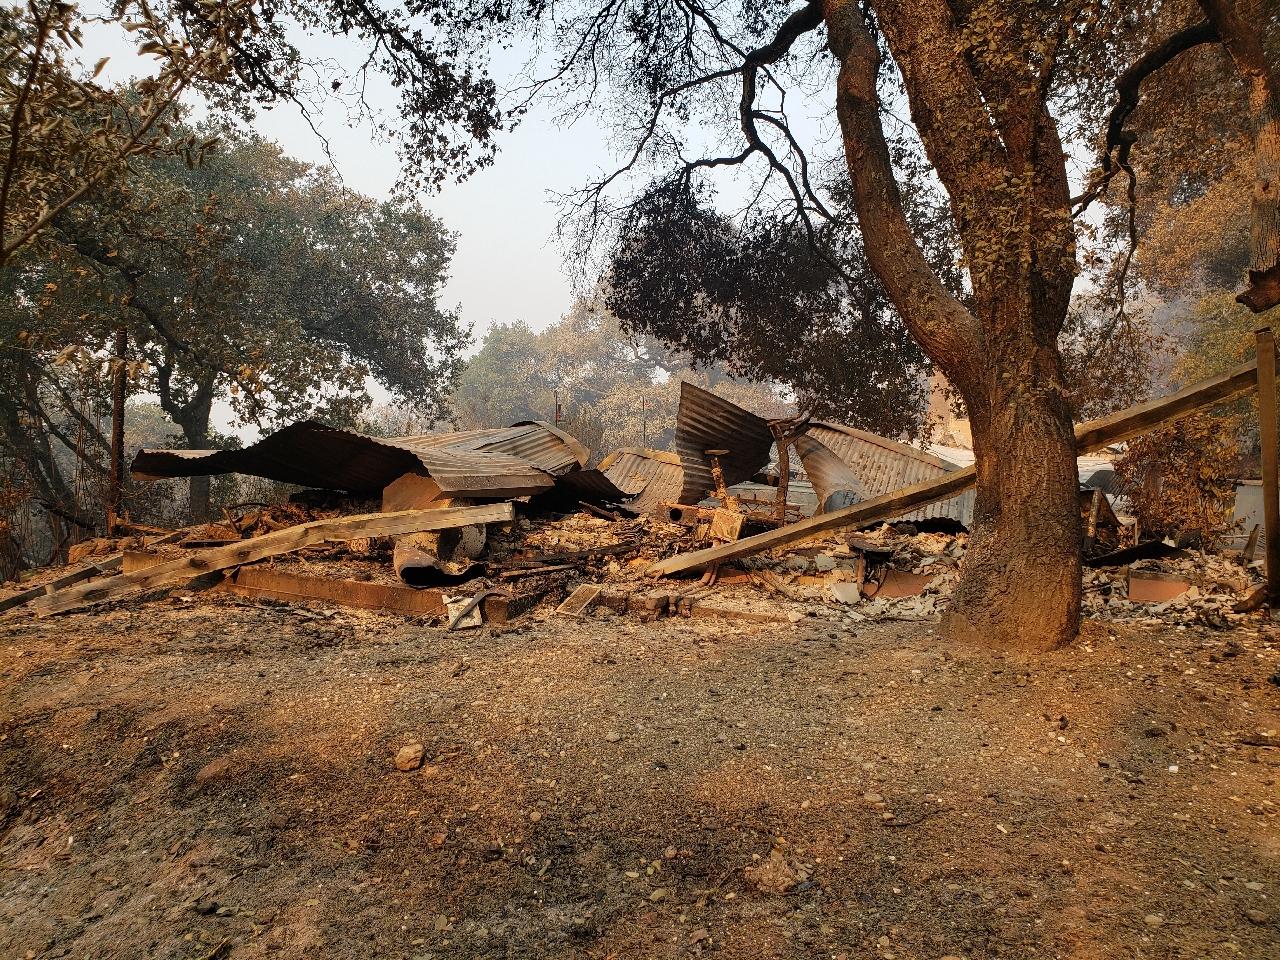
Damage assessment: destroyed